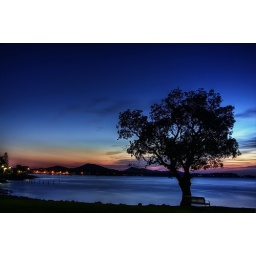
Sitting under the tree gazing into the blue